Rolf Harris

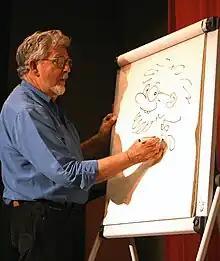
Harris sketches a "Rolfaroo" self-portrait in 2008

In 2007, Harris participated in the BBC Wales programme "Coming Home", in which he discussed his Welsh family history. In December 2007 a new DVD, titled "Rolf Live!", was released through his website, while "Rolf on Art: Beatrix Potter" was screened on BBC One during the same month. Harris appeared with a wobble board in a Churchill Insurance advertisement in 2009, and hosted the satirical quiz show "Have I Got News for You" in May 2009.